Winston Smith (Nineteen Eighty-Four)

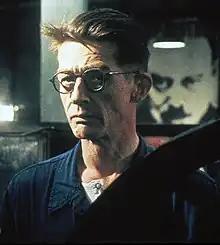
Winston Smith portrayed by John Hurt in the 1984 film "Nineteen Eighty-Four"

Winston Smith is a fictional character and the protagonist of George Orwell's dystopian 1949 novel "Nineteen Eighty-Four". The character was employed by Orwell as an everyman in the setting of the novel, a "central eye ... [the reader] can readily identify with."